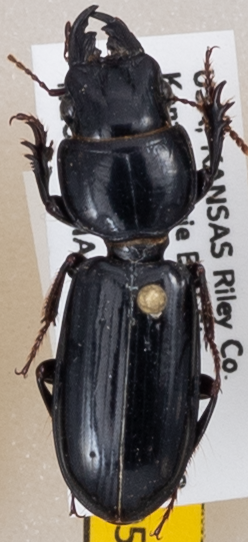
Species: Scarites vicinus
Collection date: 2019-07-03
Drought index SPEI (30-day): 1.286
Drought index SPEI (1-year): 2.09
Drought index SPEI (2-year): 0.54